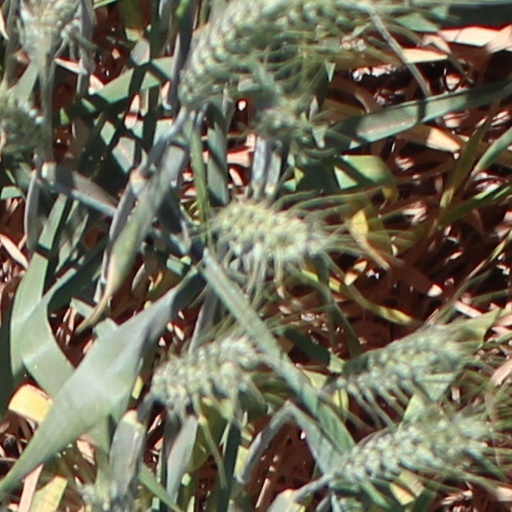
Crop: wheat